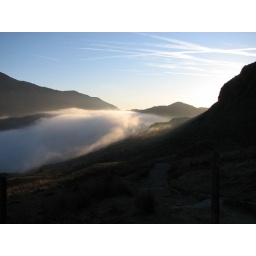
Early morning cloud drifts in from the Irish Sea up the pass at the base of Grib Goch.